Illarame Nallaram

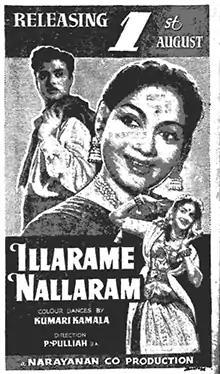
Theatrical release poster

Illarame Nallaram is a 1958 Indian Tamil-language drama film directed by P. Pullayya. The film stars Gemini Ganesan and Anjali Devi. It was released on 1 August 1958.